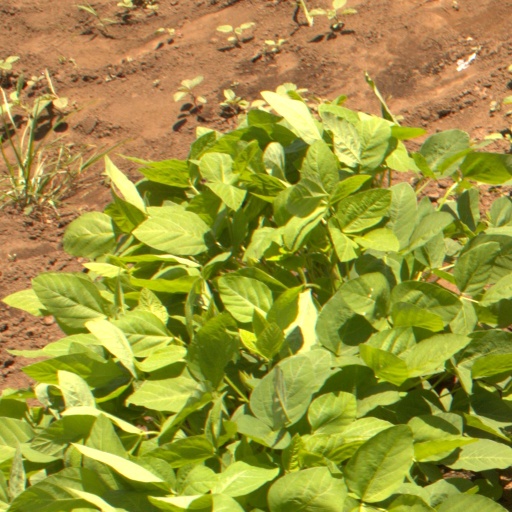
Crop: soybean